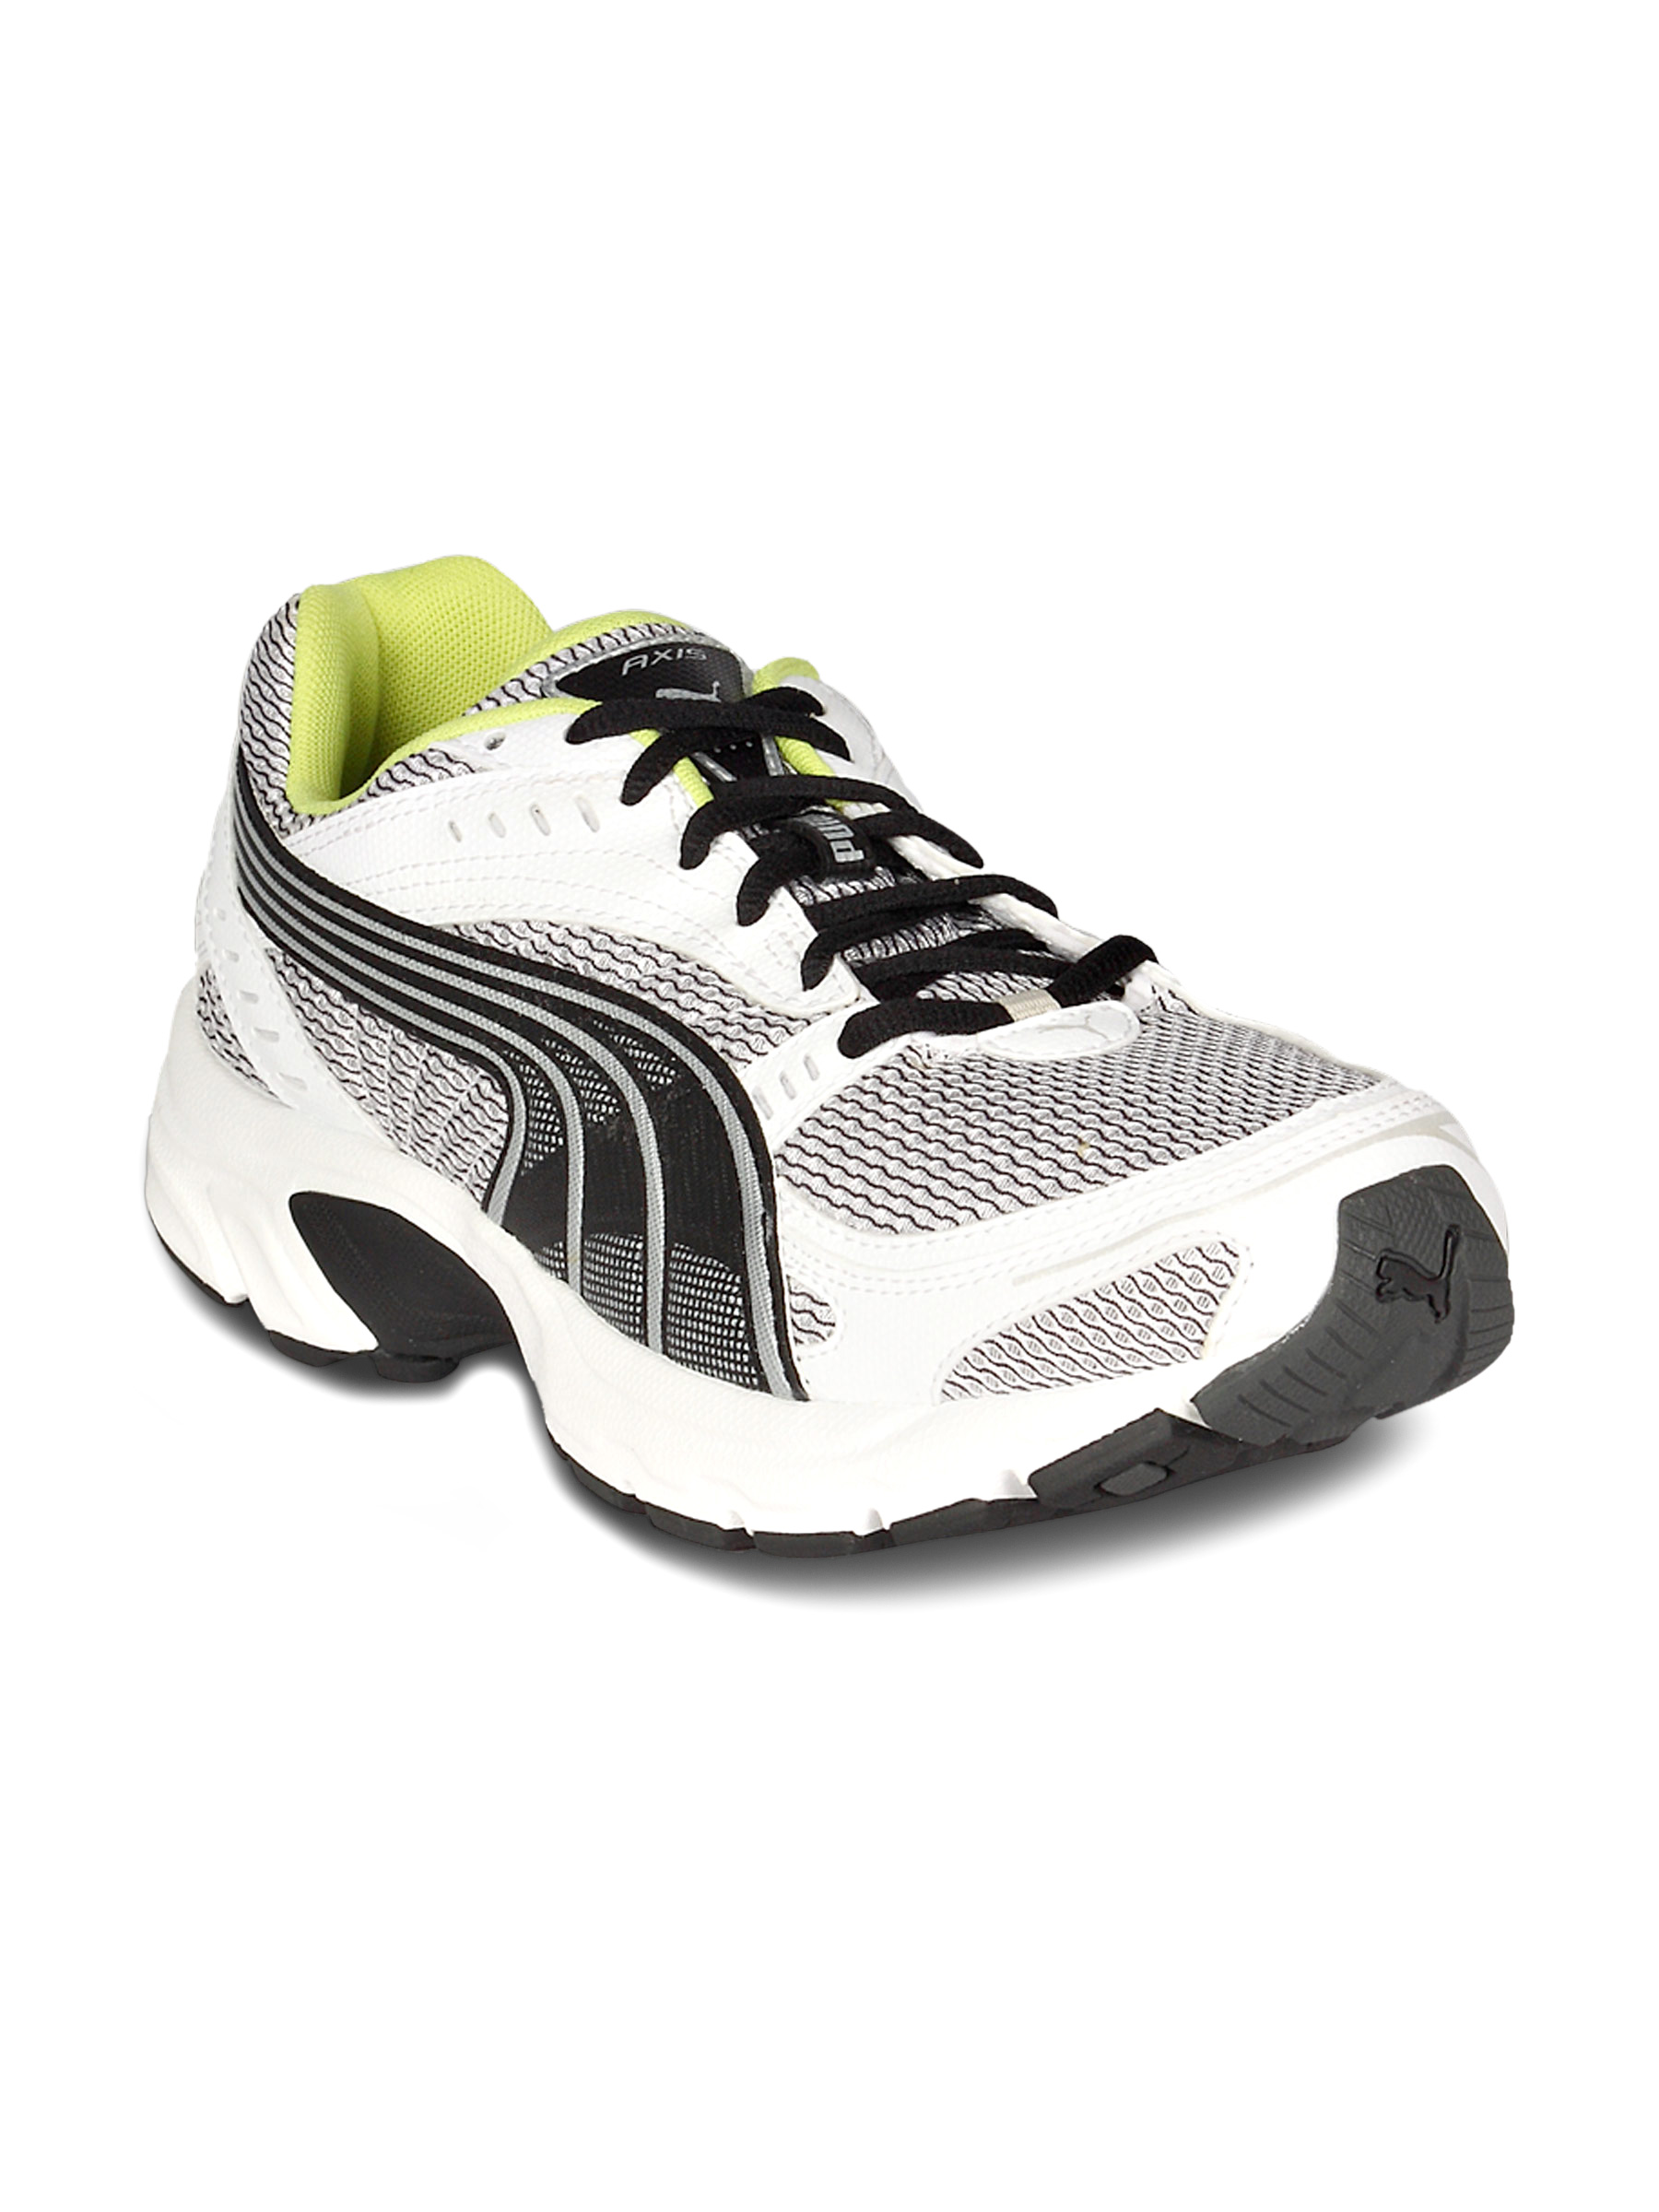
Puma Men's Axis White Black Lime Shoe
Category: Footwear / Shoes / Sports Shoes
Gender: Men
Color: White
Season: Summer 2011
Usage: Sports